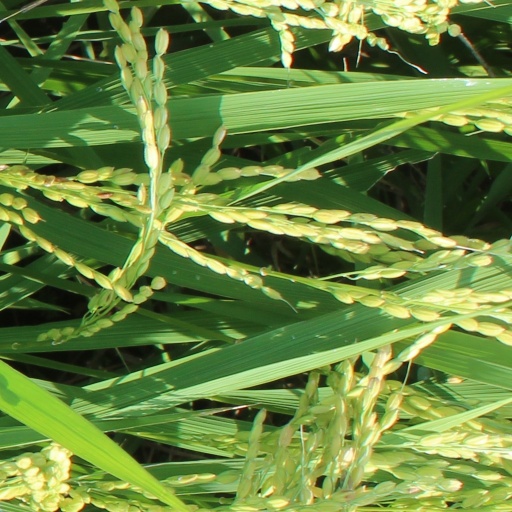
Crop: rice